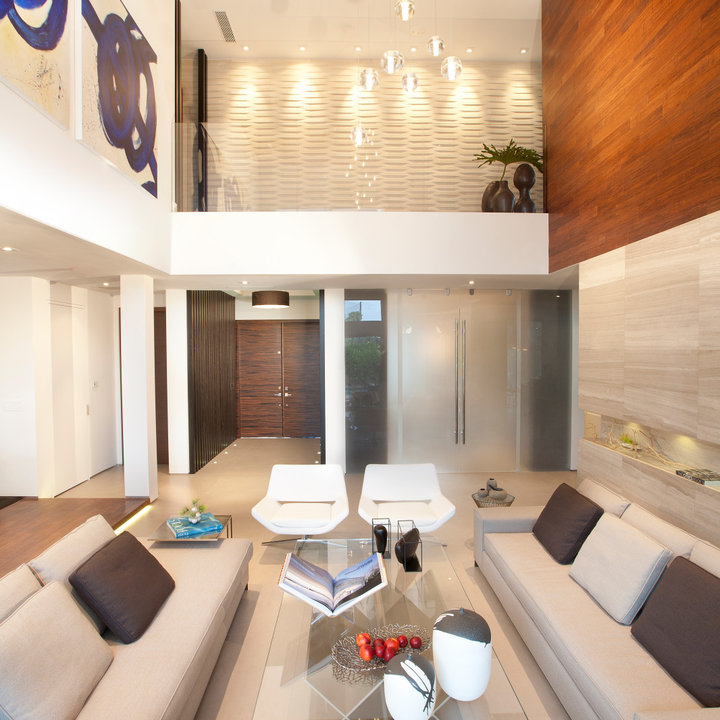
Style: Modern